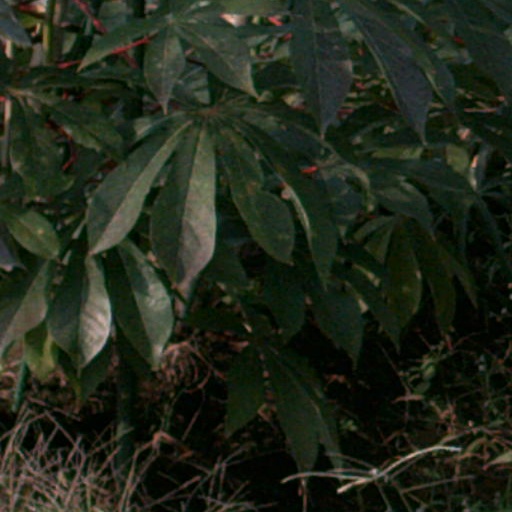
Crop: cassava